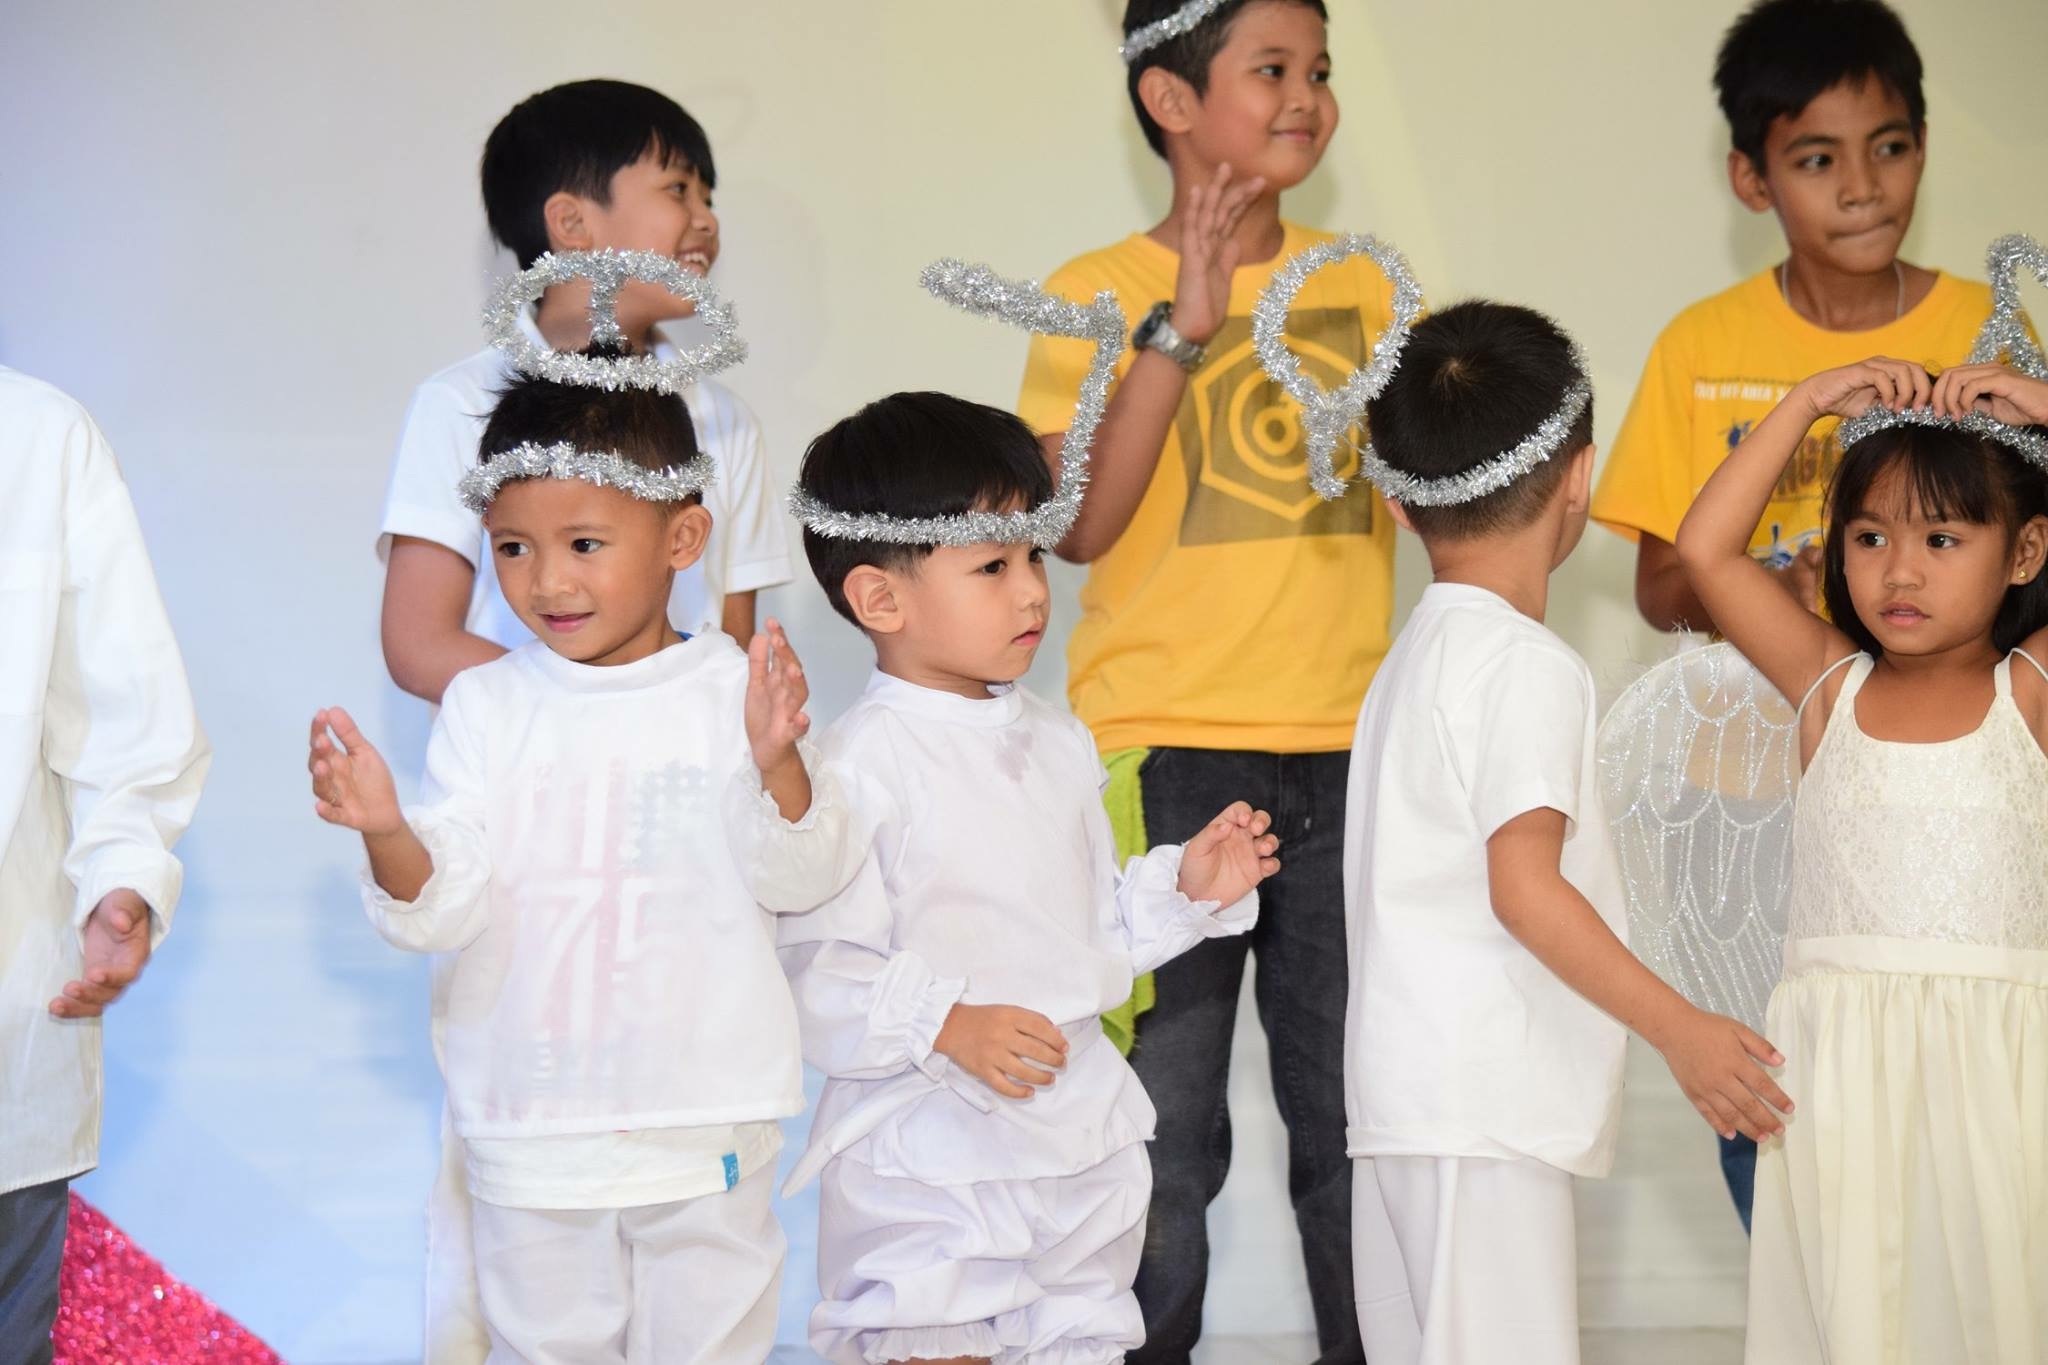
girl, child, product, kids, children, cool image, happiness, performance, boys, tradition, costume, cool photo, angels, ritual